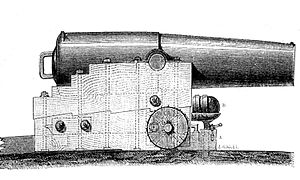
Panserskib / Før panserskibet / Eksplosive granater
En Paixhans kanon. (Musée de la Marine).
Et panserskib var et dampdrevet krigsskib fra anden halvdel af det 19. århundrede, beskyttet af panserplader af jern eller stål.